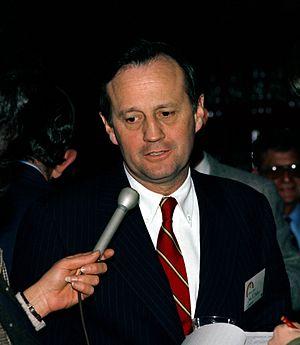
John Nichols Dalton est un homme politique américain républicain, gouverneur de l'état de Virginie entre 1978 et 1982.